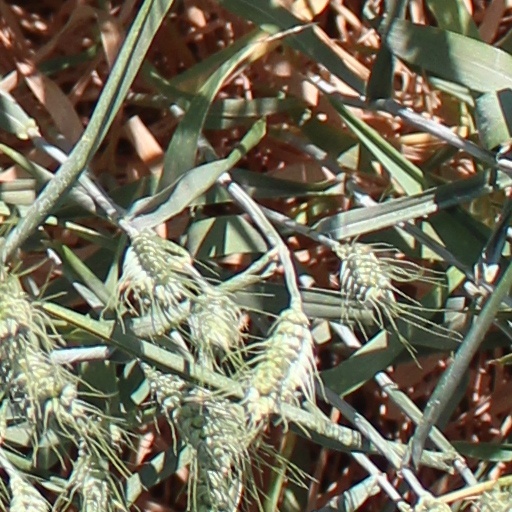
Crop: wheat